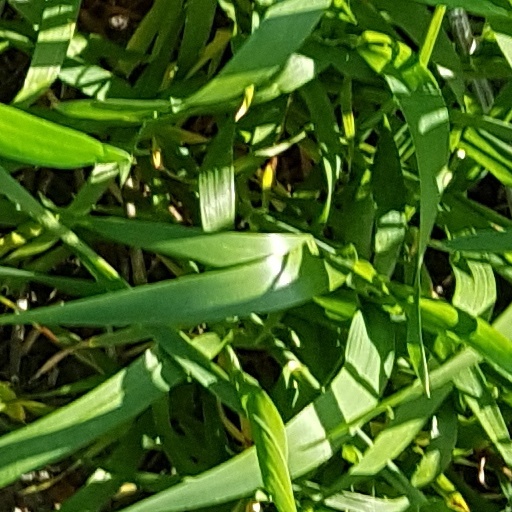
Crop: wheat